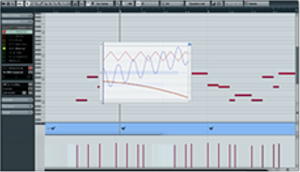
En musique, un séquenceur est un outil capable d'enregistrer et exécuter une séquence de commandes permettant de piloter des instruments de musique électronique. Il ne produit aucun son par lui-même, mais sert à automatiser l’exécution d'une séquence musicale.